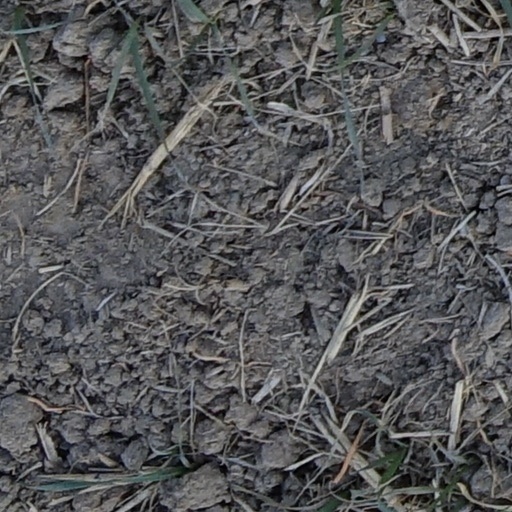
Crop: wheat